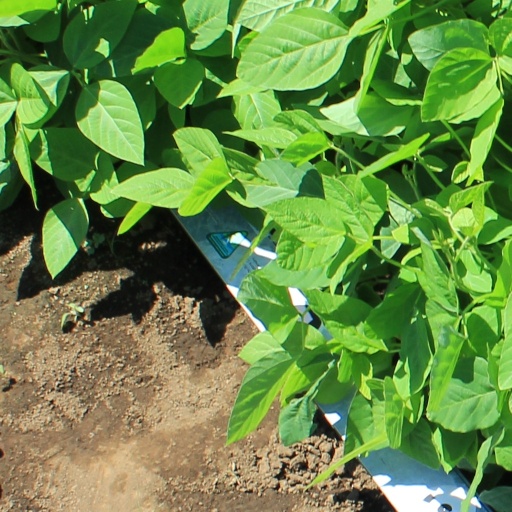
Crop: soybean